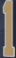
Number: 1